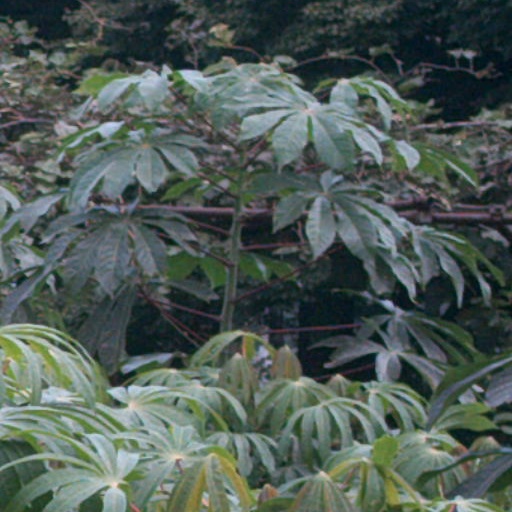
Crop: cassava